Indo-Burman Ranges

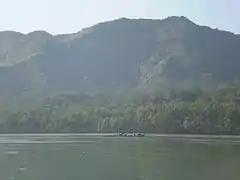
Arakan Mountains in Maungdaw district.

The Indo-Burman Range is a sedimentary belt mainly consisted of Cenozoic flysch sediments and a core of Mesozoic ophiolites dated back to late Jurassic overlain on a thick Mesozoic sequence. All the above unconformity lies on a metamorphic basement dated back to pre-Triassic.